Argentina–Peru relations

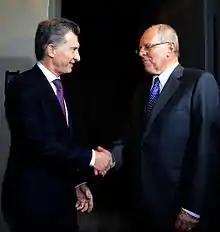
Presidents Mauricio Macri from Argentina ("left") and Pedro Pablo Kuczynski from Peru ("right")

In 1995, Peru was involved in the Cenepa War, a brief thirty-three-day war with Ecuador over the Cenepa River sector of the Cordillera del Condor territory in the western Amazon basin. Argentina, Chile, Brazil, and the United States, as the guarantors of the 1942 Rio Protocol that had put an end to the Ecuadorian–Peruvian War earlier that century, worked with the governments of Peru and Ecuador to find a return to the status quo and end their border disputes once and for all. On 2005, General Víctor Manuel Bayas, former Chief of Staff of the Ecuadorian Armed Forces during the Cenepa War, made a series of declarations in regards to the armed conflict between Peru and Ecuador. On March 21, 2005, General Bayas was asked by the Ecuadorian newspaper "El Comercio" if Chile had sold armaments to Ecuador during the Cenepa War, to which he replied: “"Yes, it was a contract with the militaries during the conflict."" Furthermore, General Bayas revealed that Argentina and Russia had also sold weaponry to Ecuador during the conflict.